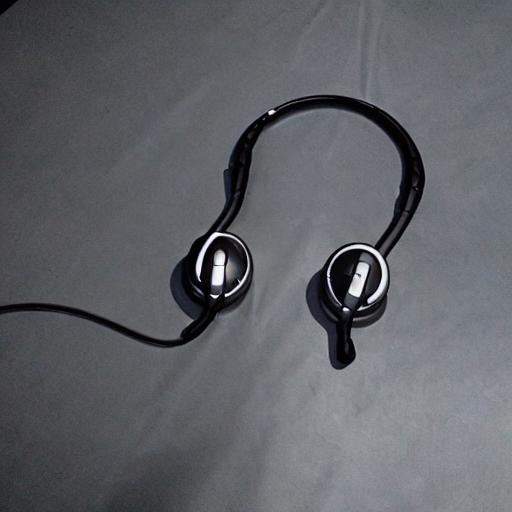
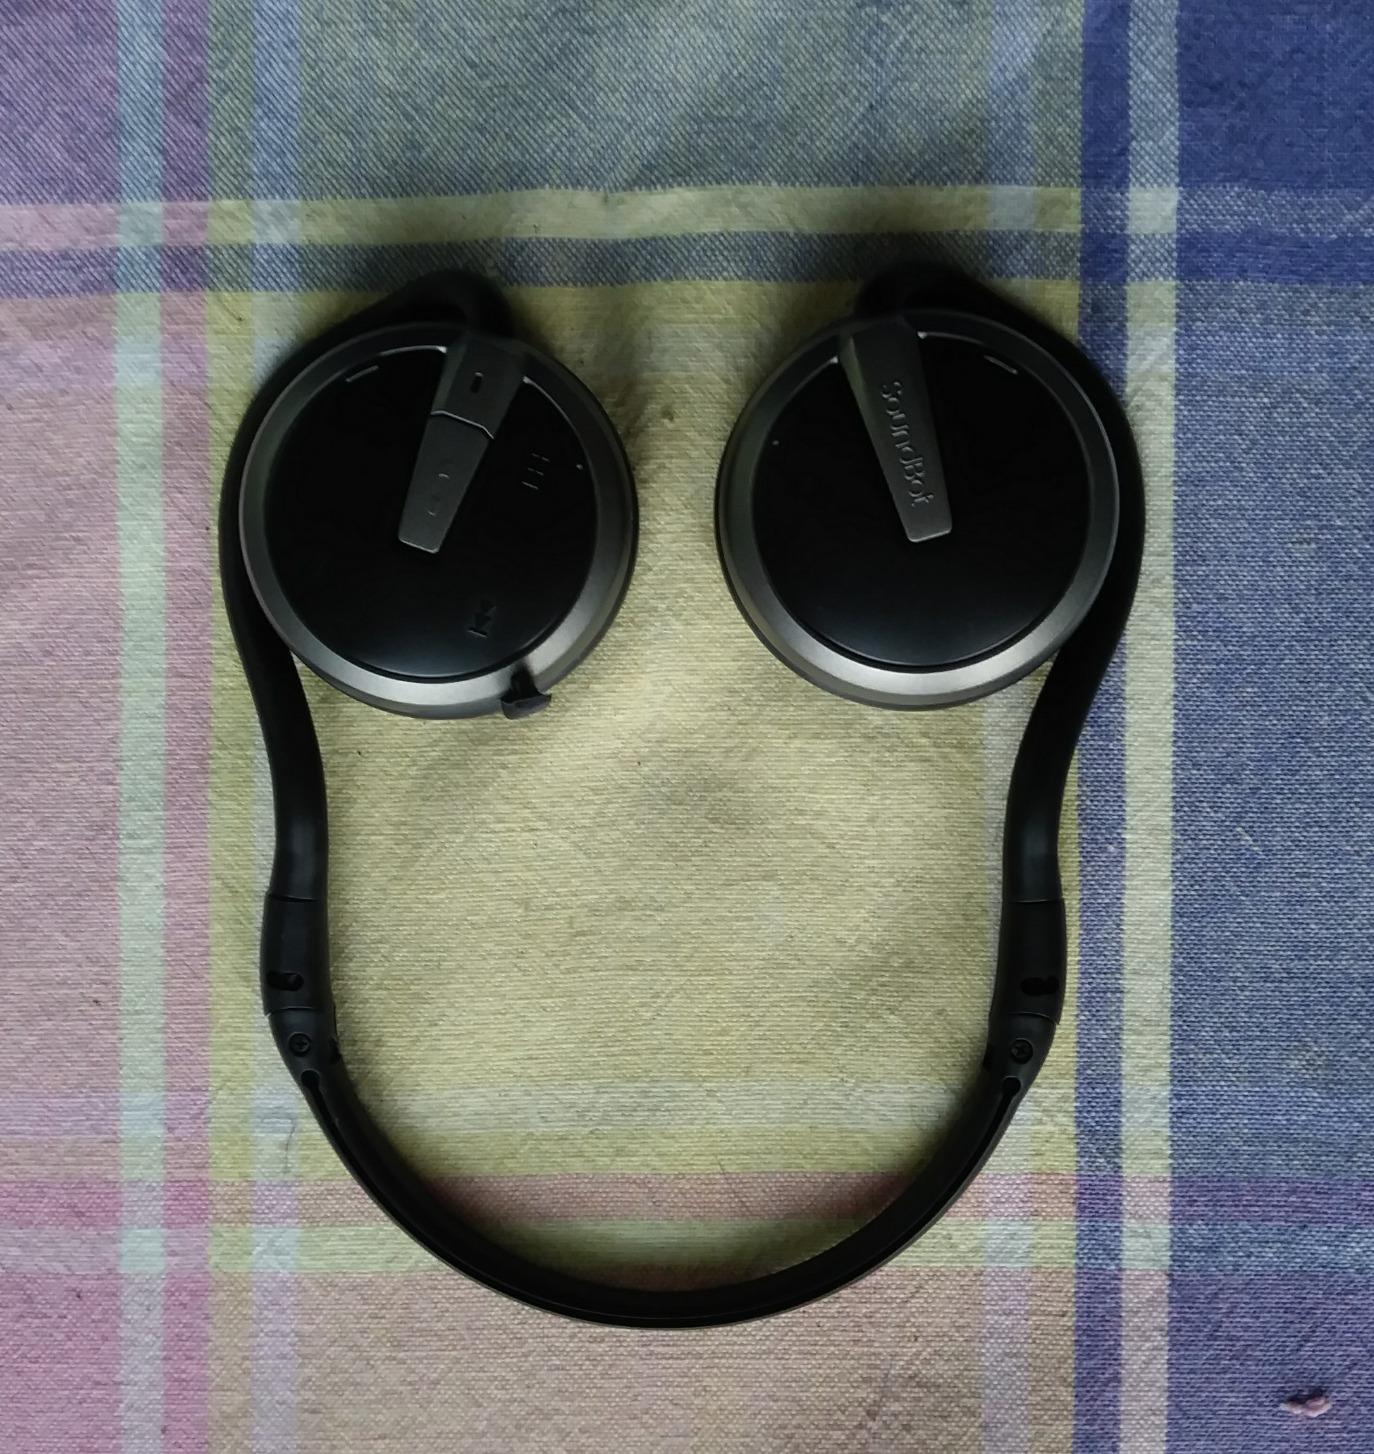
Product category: headphones
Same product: no